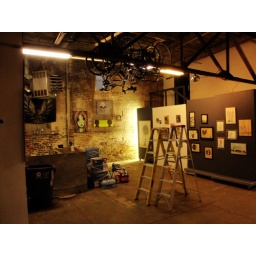
Balance Party thrown by DVLP and Omerica....fundraiser party where we raised enough money to plant over 4,000 trees